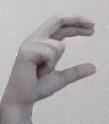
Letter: thal